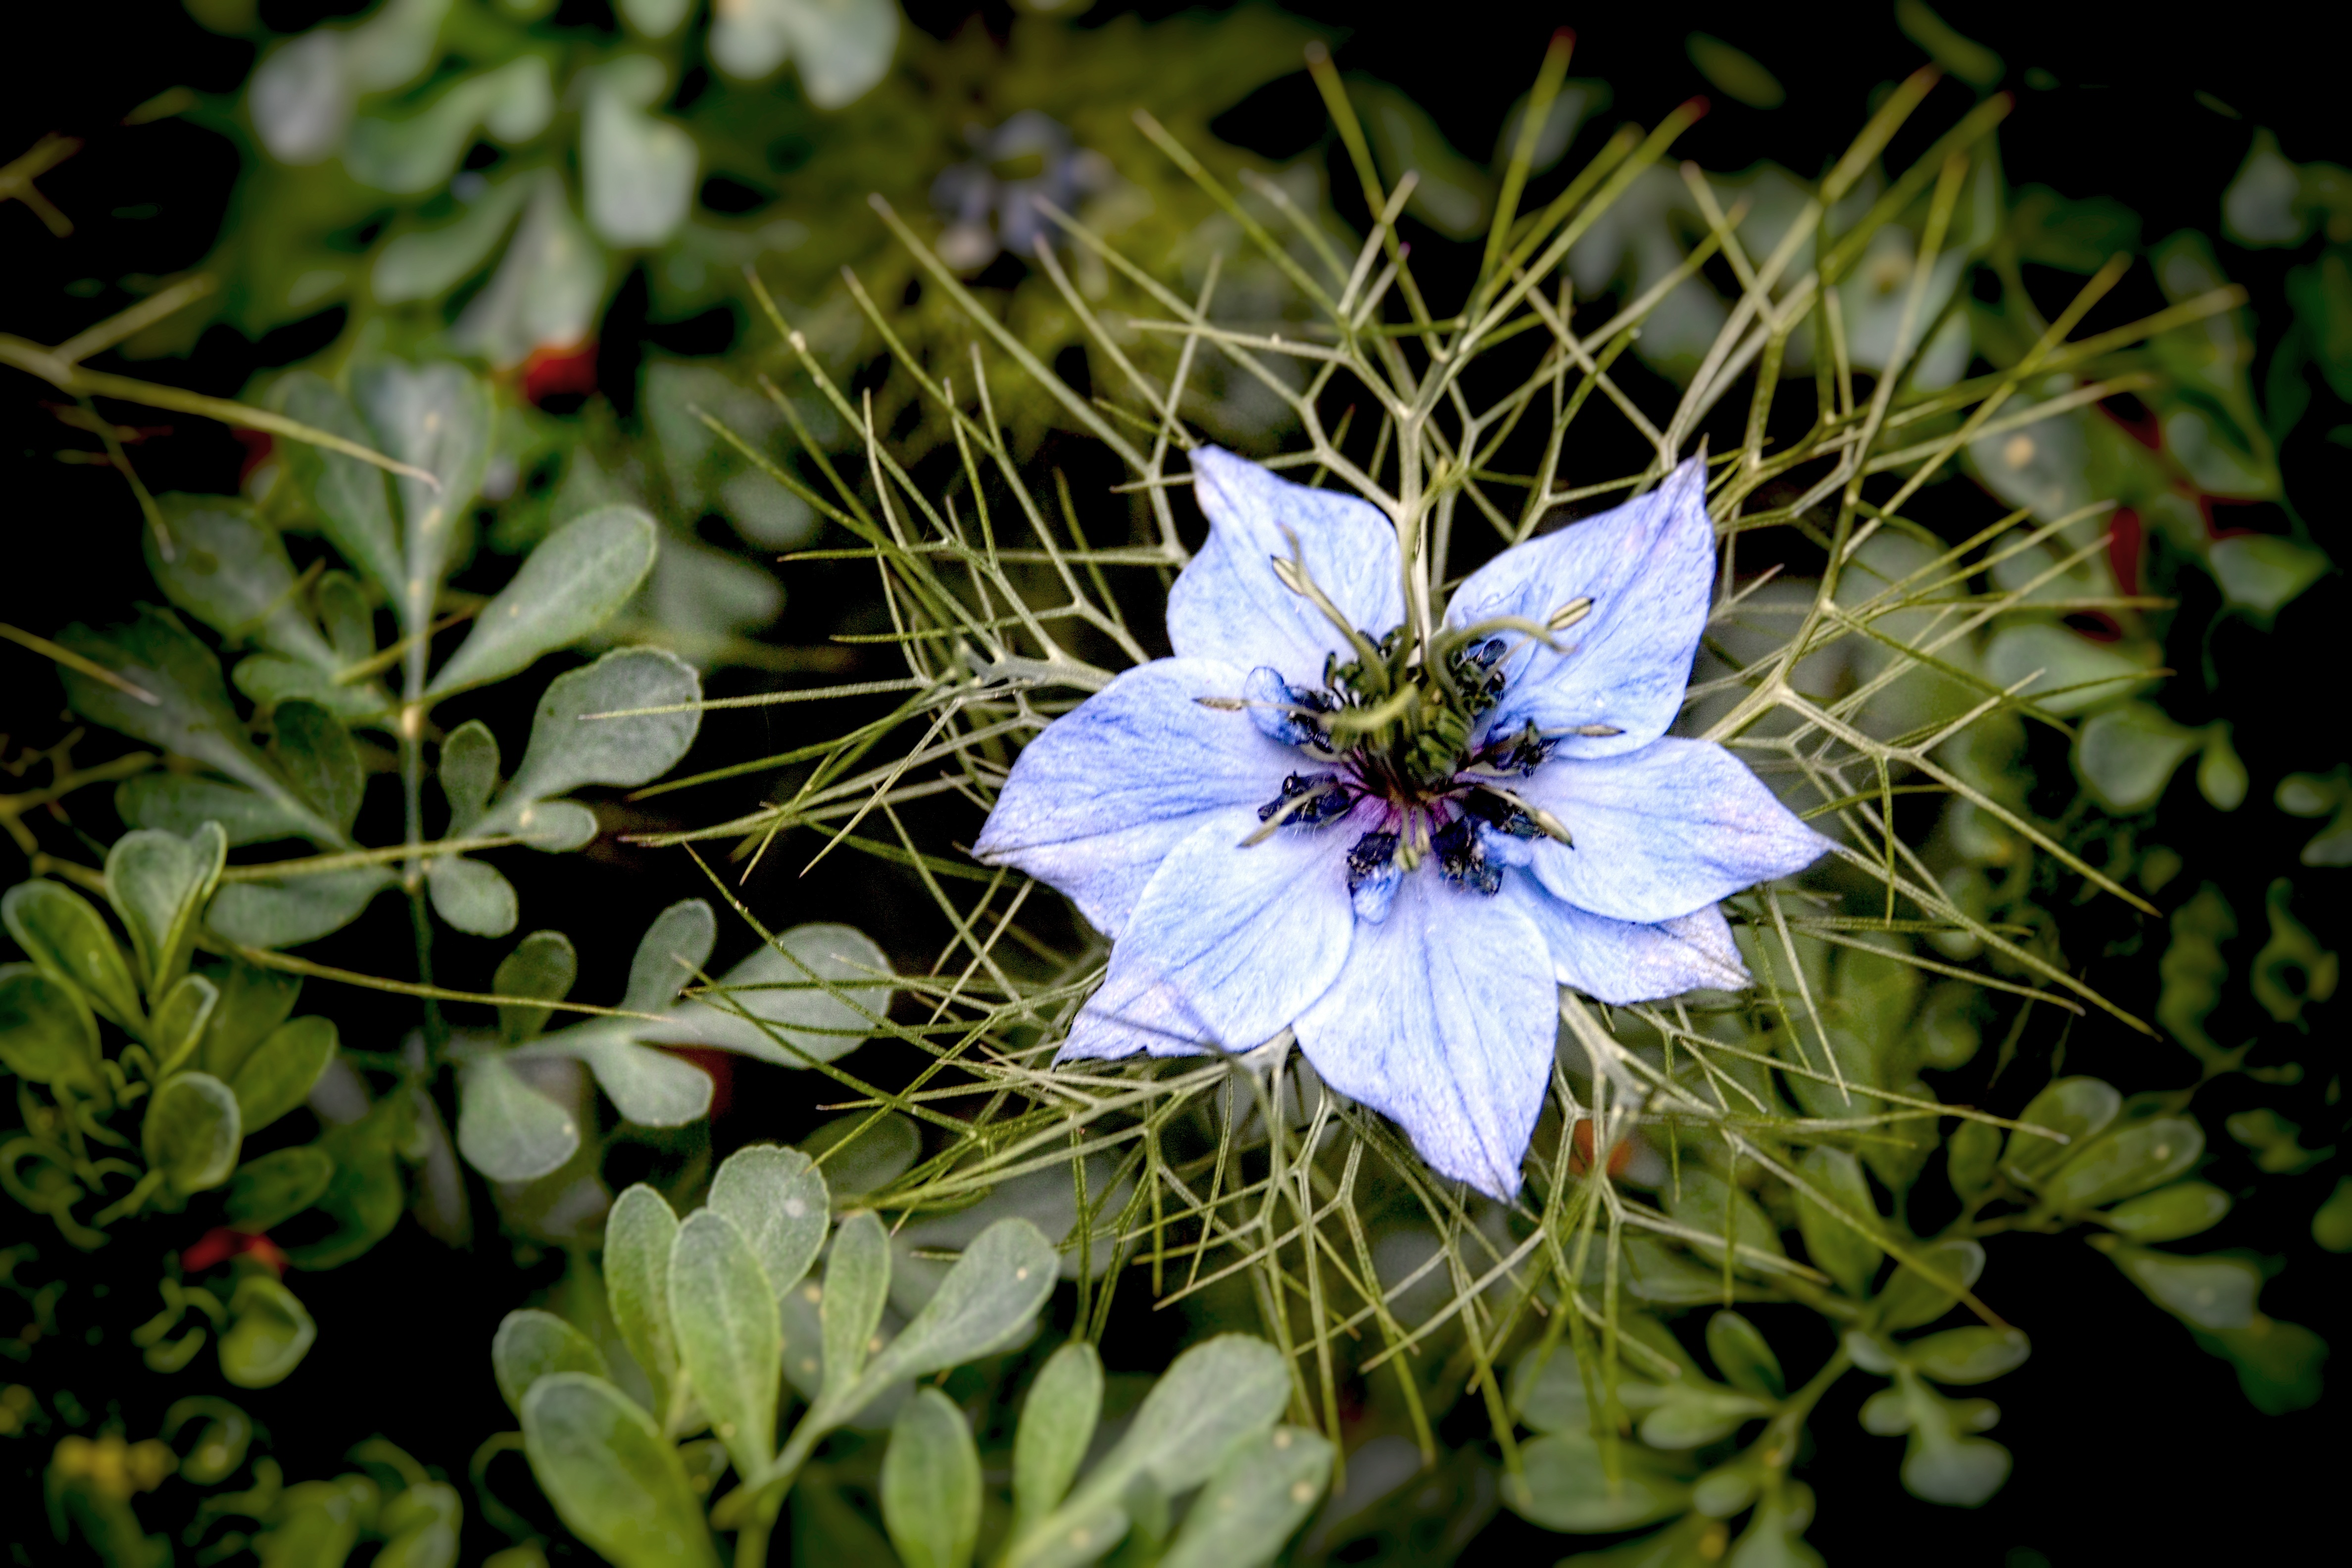
nature, blossom, plant, meadow, flower, petal, bloom, floral, spring, bulb, botany, flora, wildflower, macro photography, flowering plant, daisy family, fennel flower, land plant